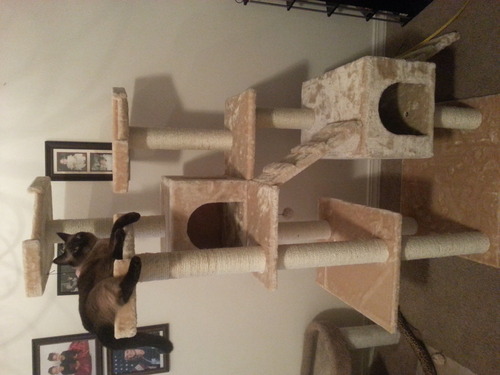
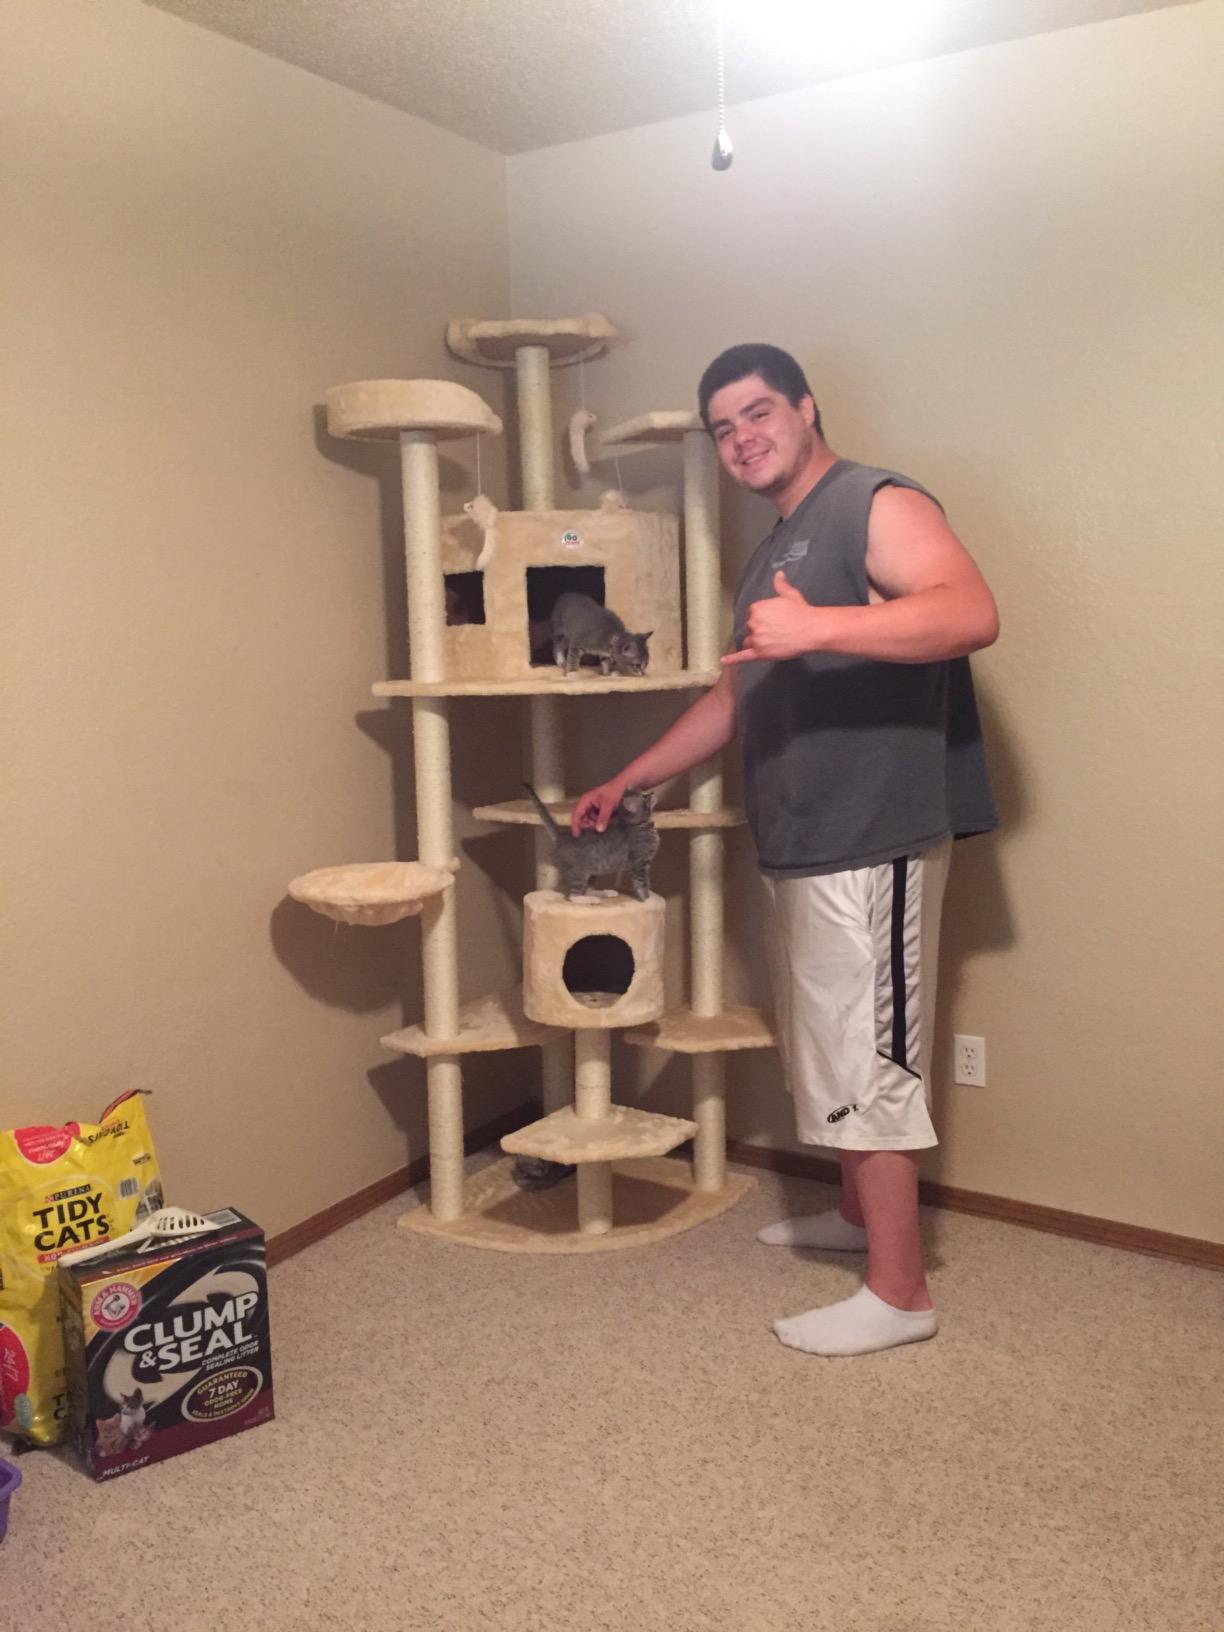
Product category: items_cat tree
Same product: no